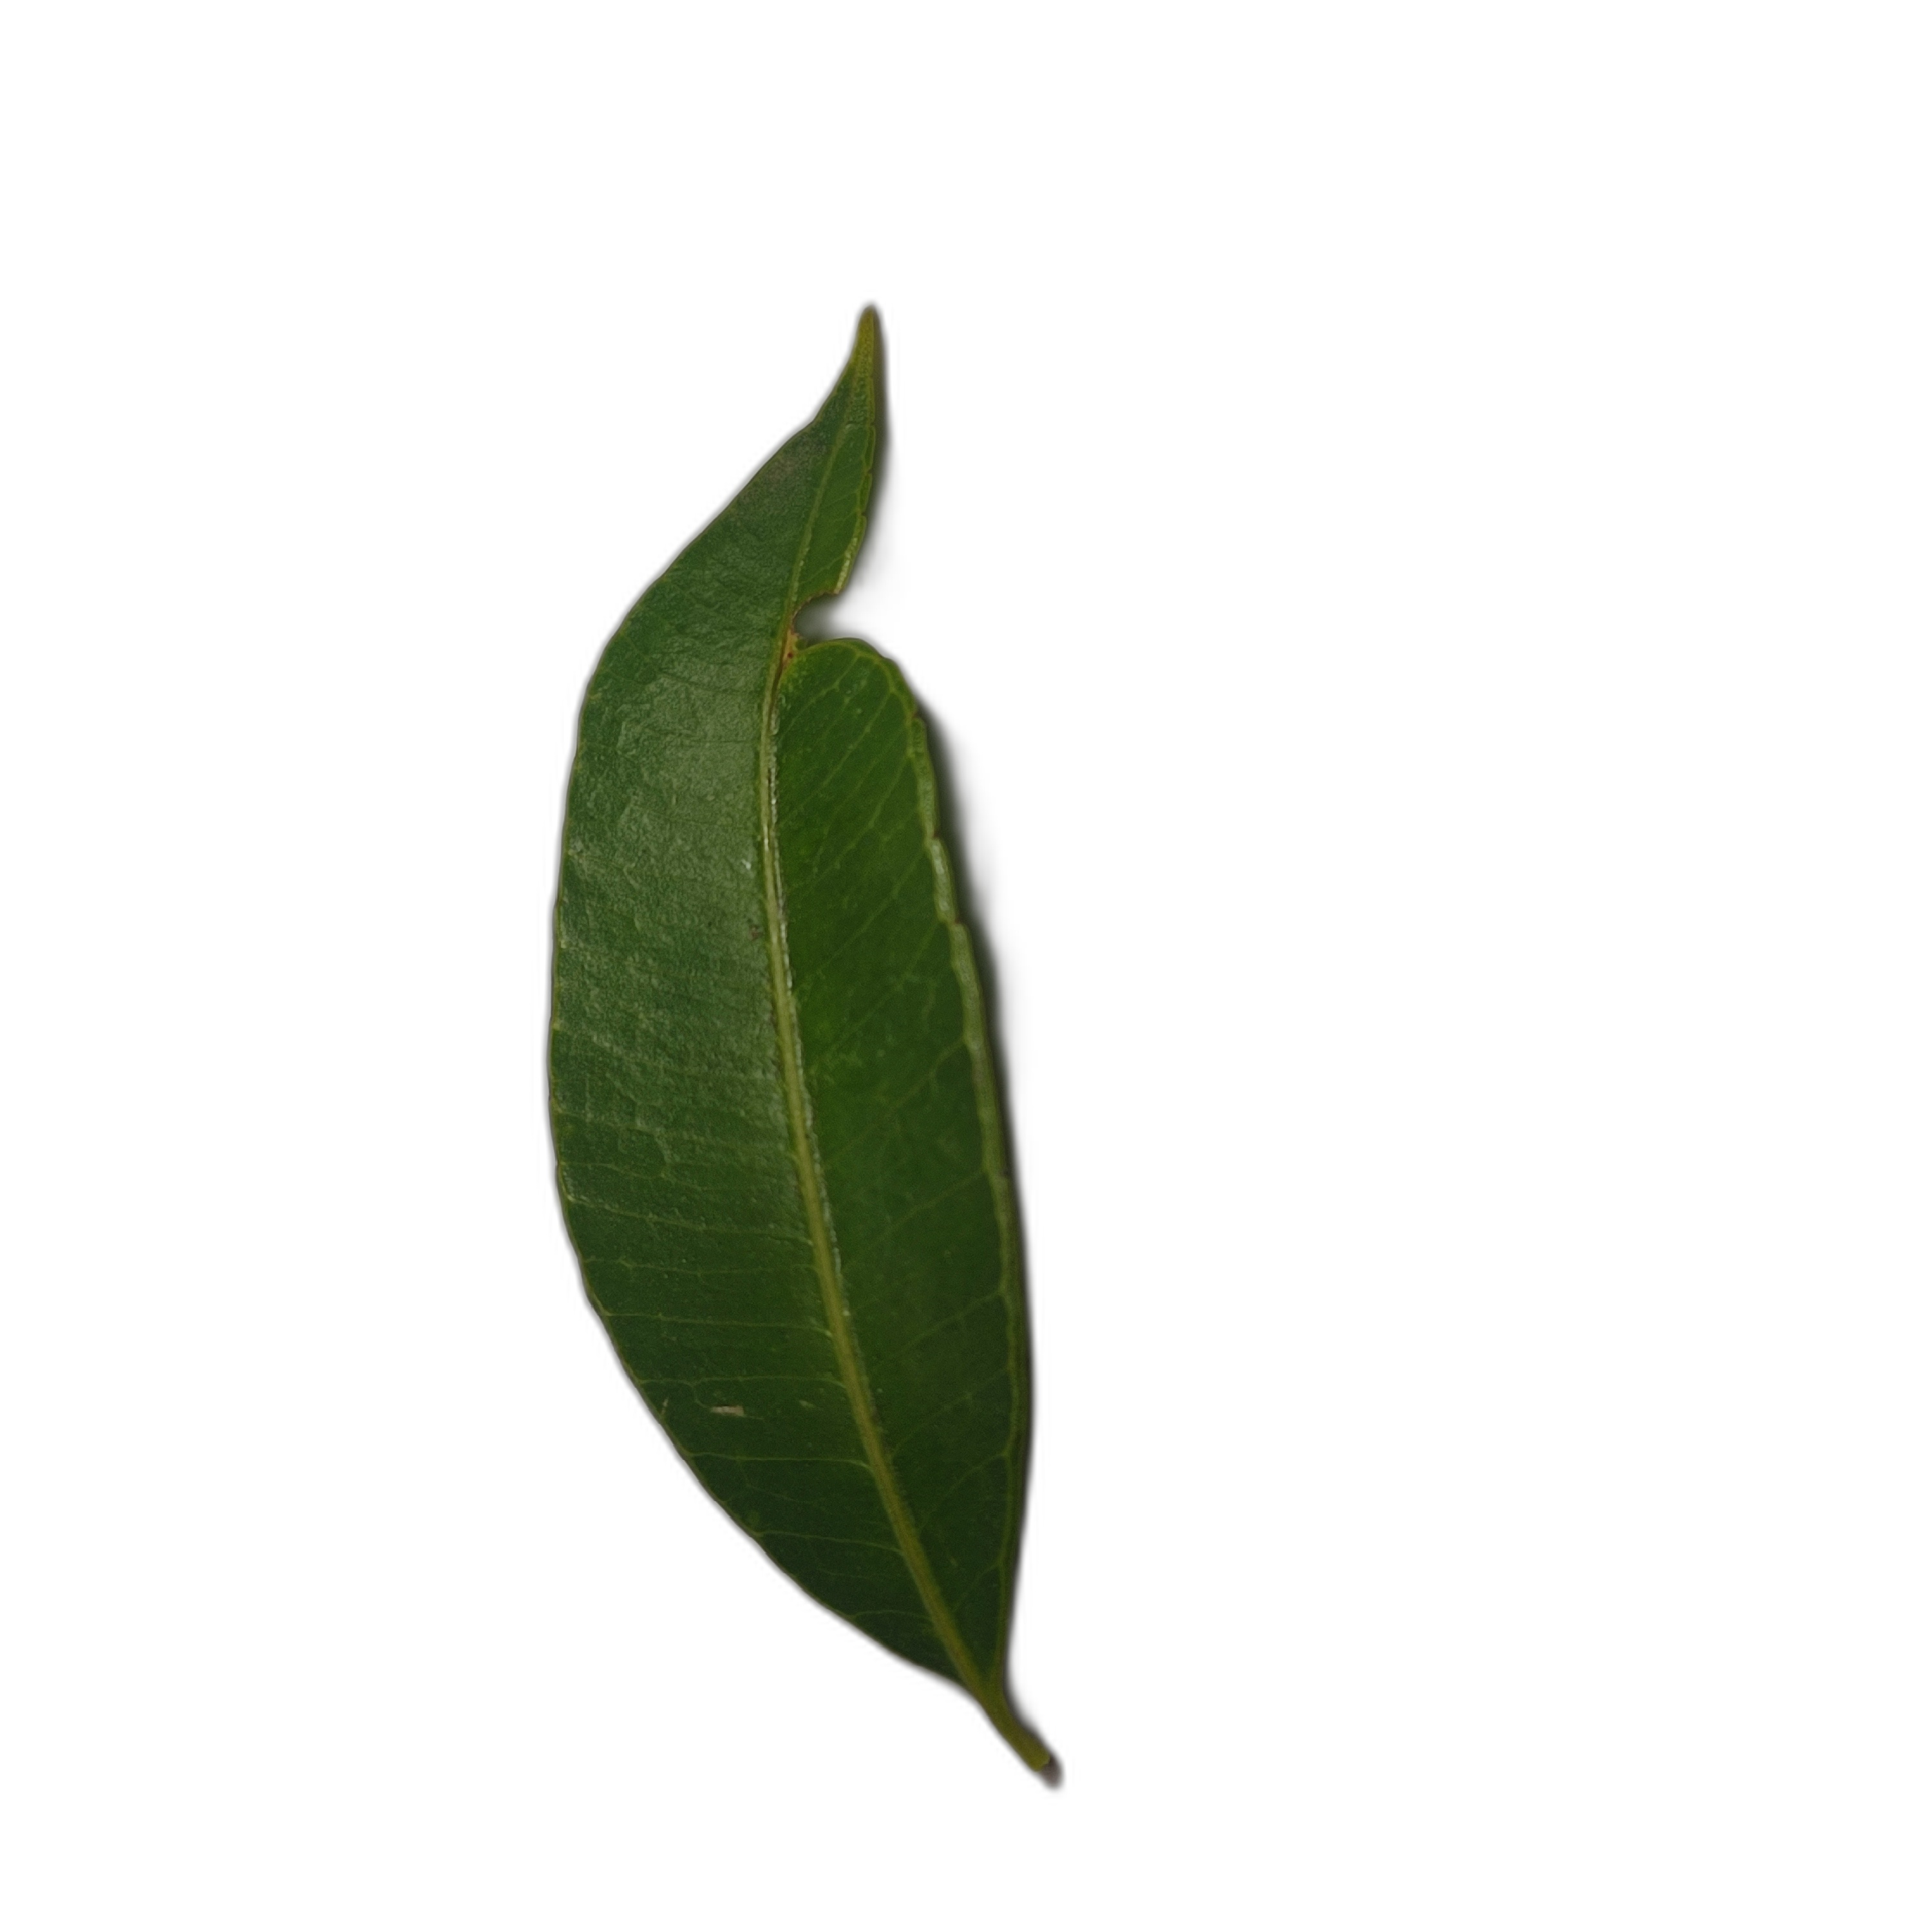
Label: healthy